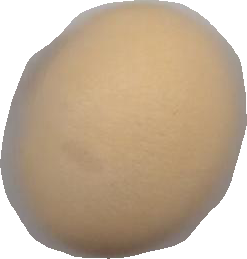
Variety: Grobogan